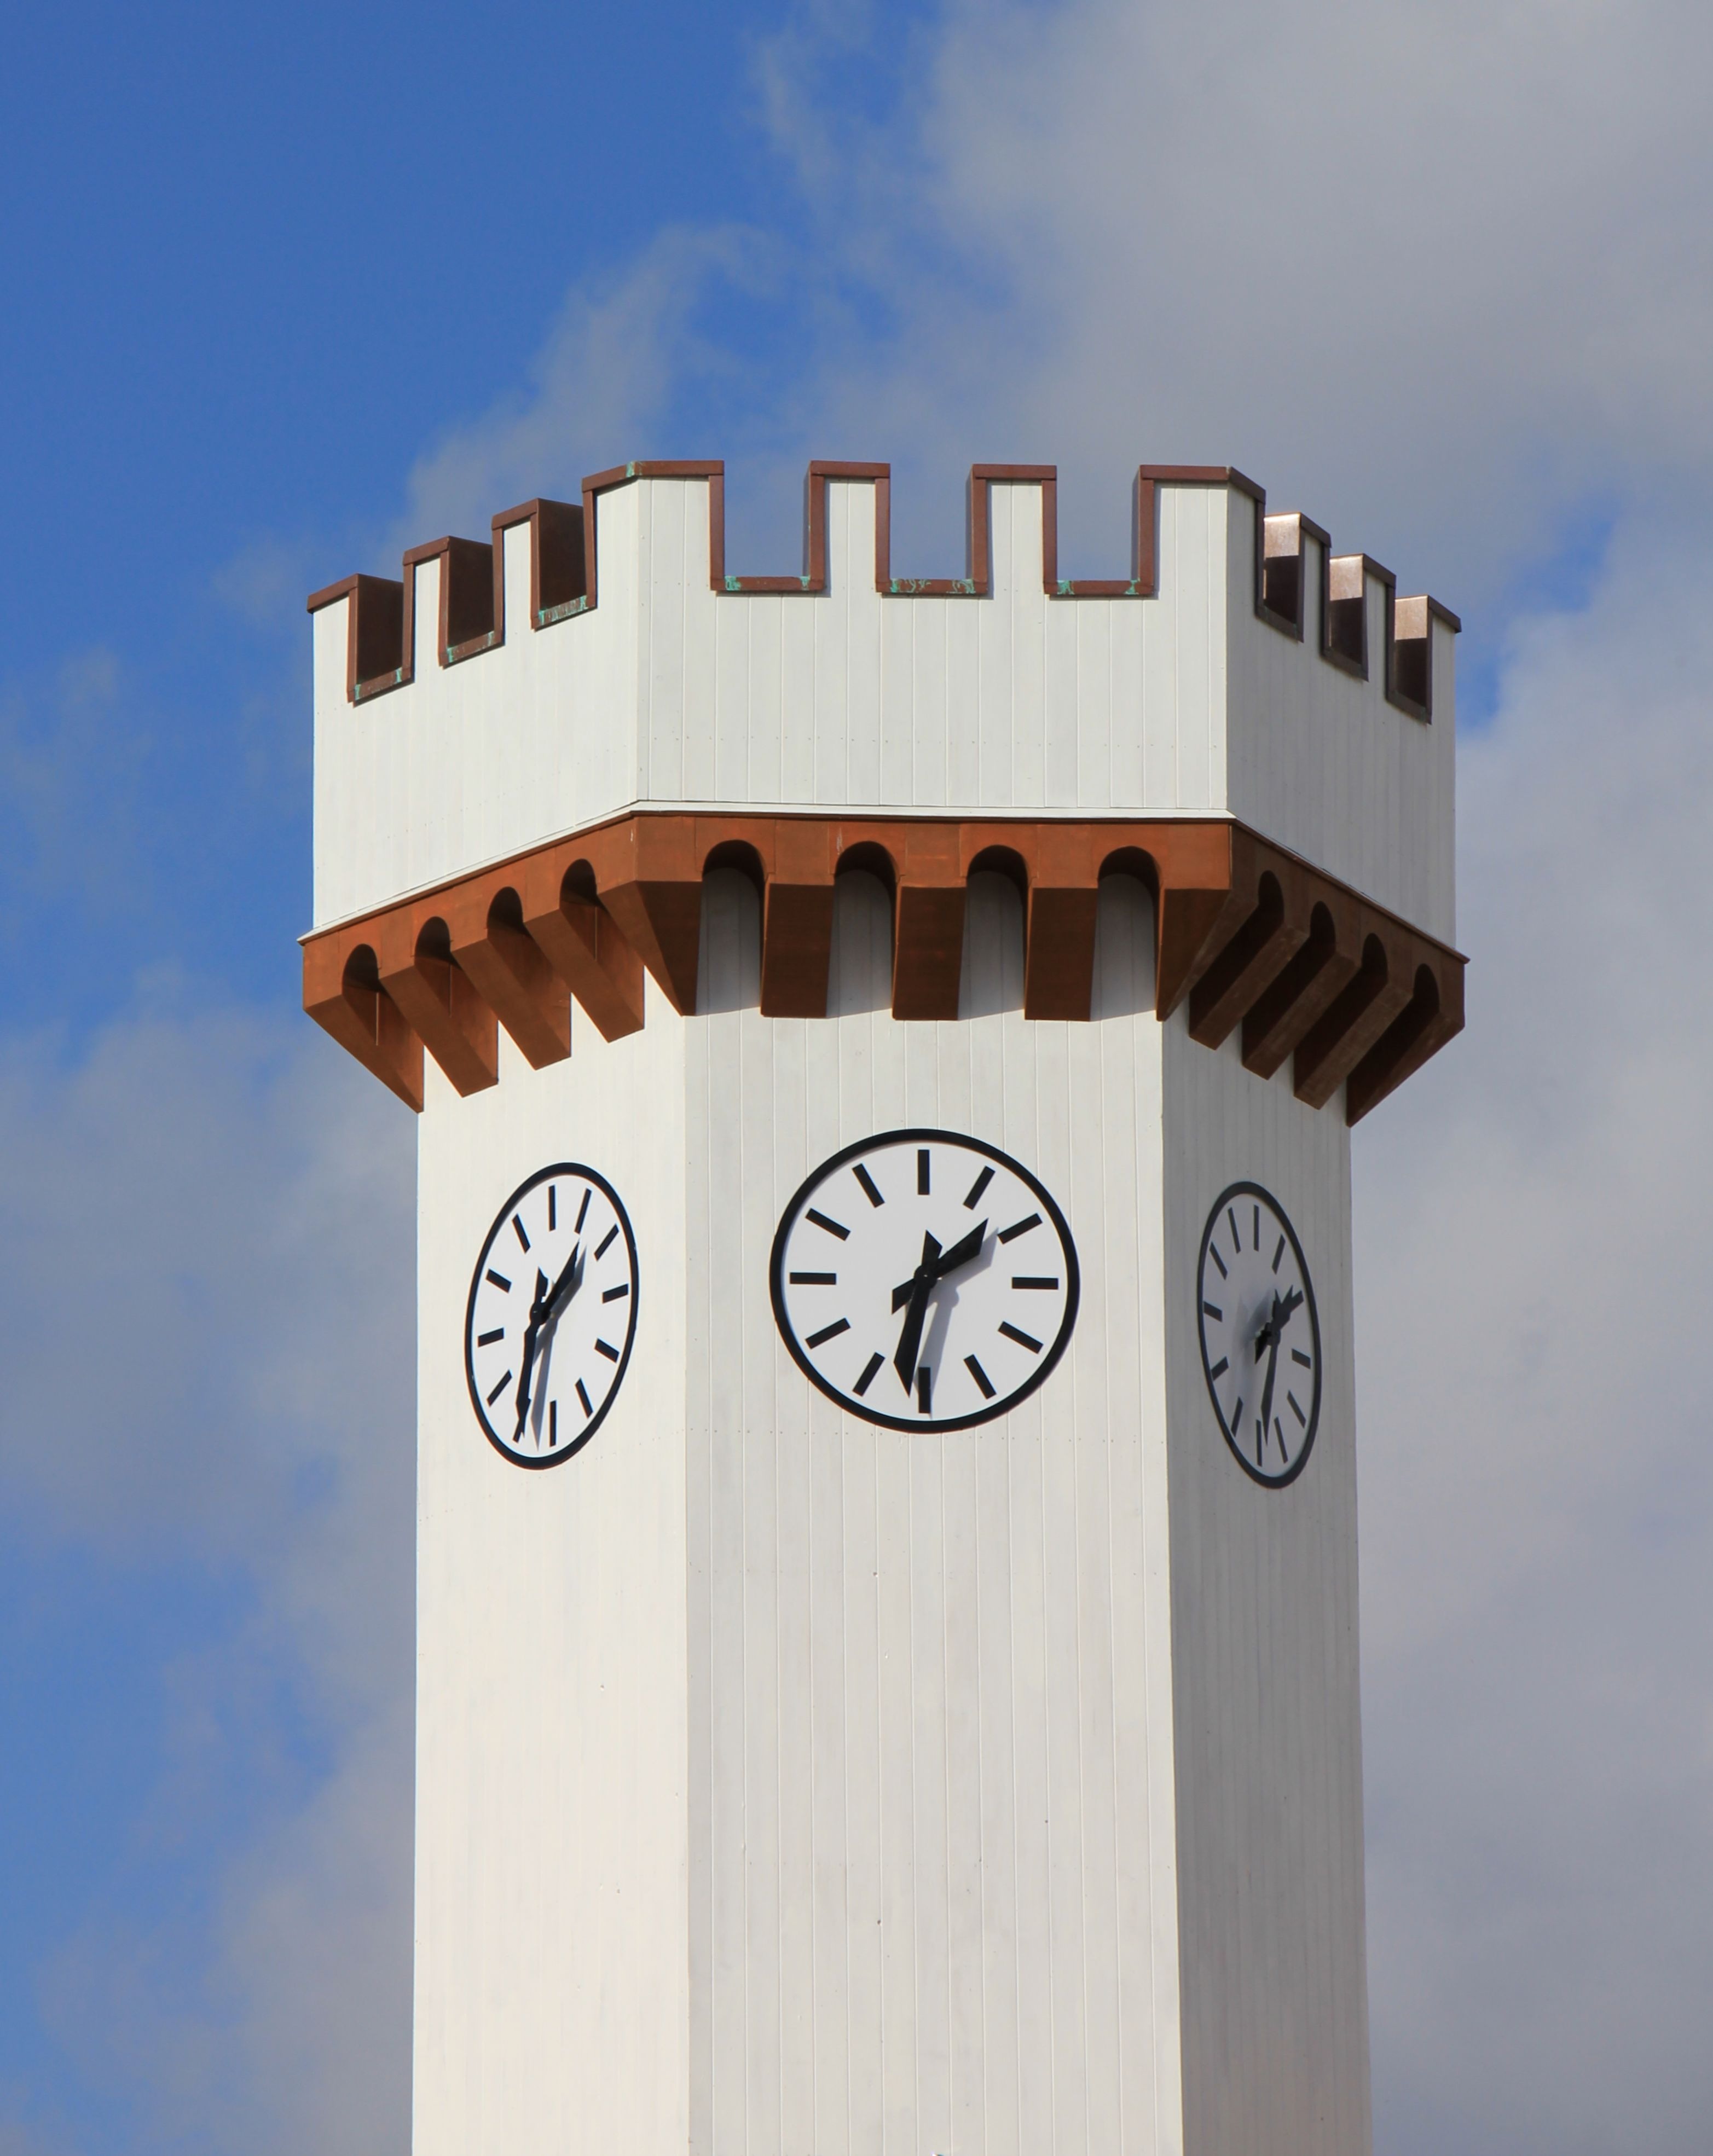
architecture, structure, sky, white, clock, time, sign, tower, blue, clock tower, shape, control tower